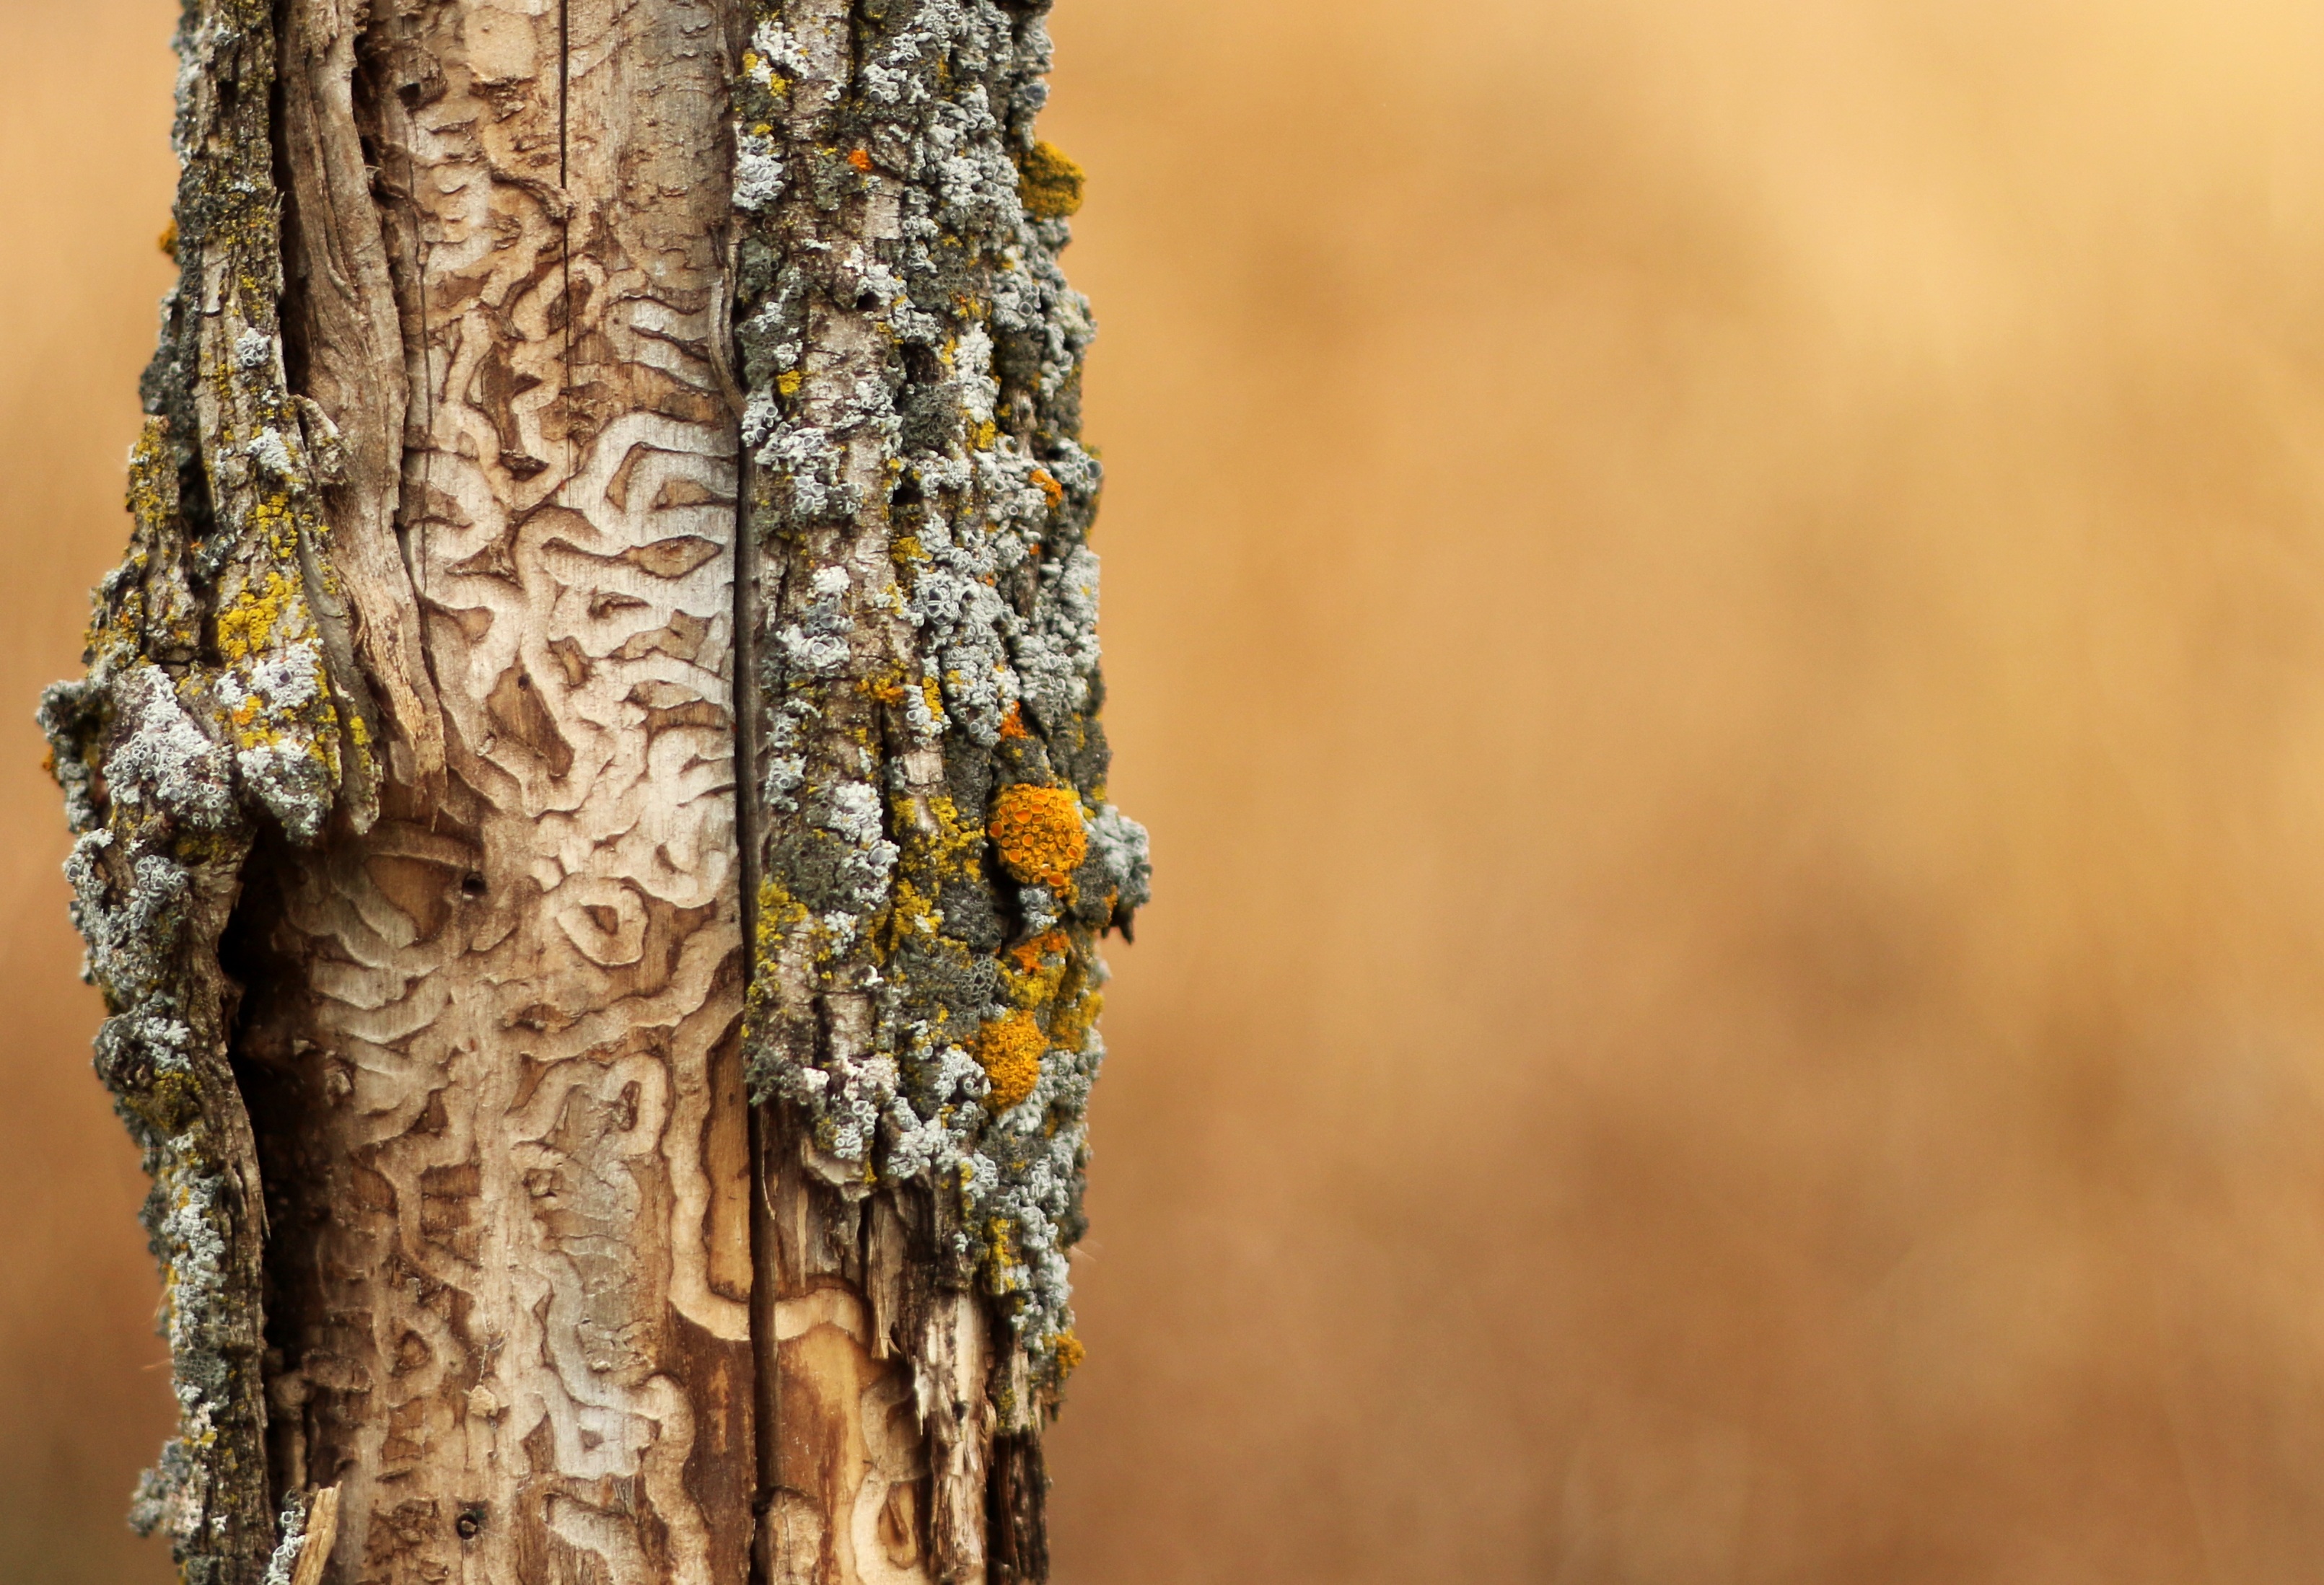
tree, nature, branch, abstract, plant, trunk, pattern, spring, natural, autumn, clothing, yellow, season, close up, design